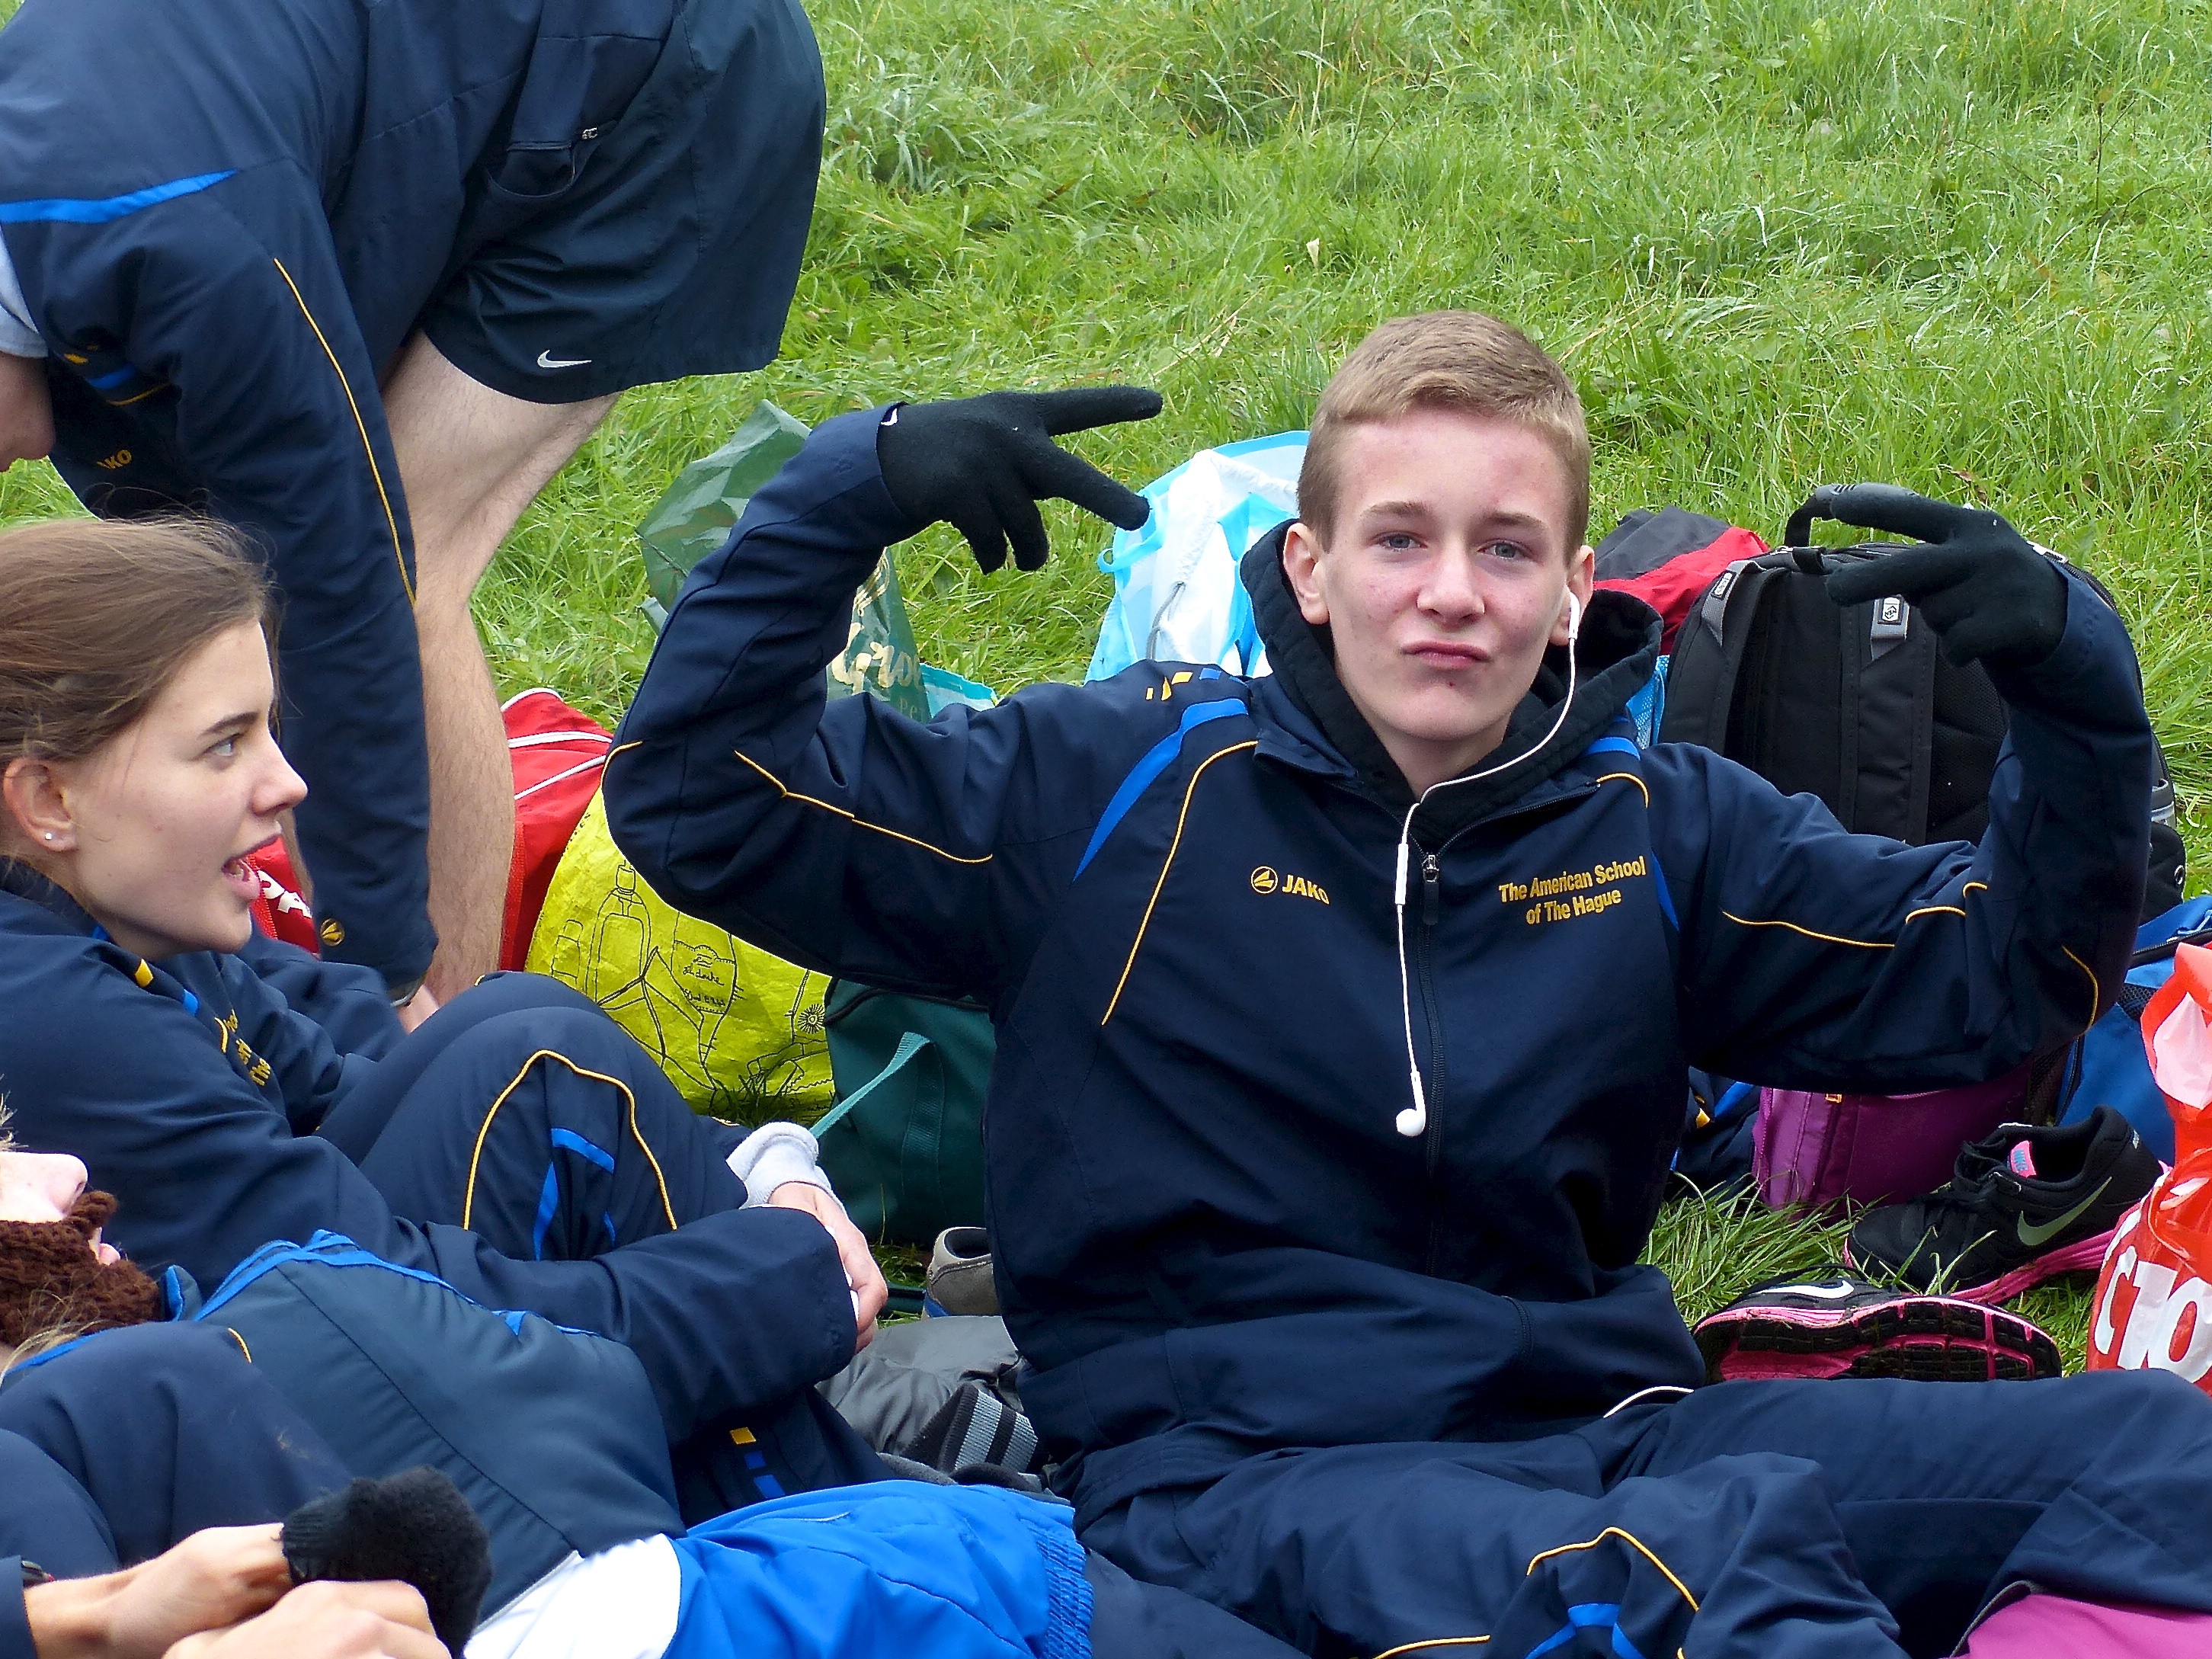
fog, mist, sport, meadow, running, recreation, community, ash, crosscountry, belgium, race, competition, team, sports, championship, endurance, xc, antwerp, necis, outdoor recreation, human action, endurance sports